Akabeko

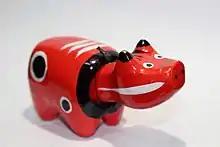
An Akabeko toy

The toy is made out of two pieces of papier-mâché-covered wood, shaped and painted to look like a red cow or ox. One piece represents the cow's head and neck and the other its body. The head and neck hangs from a string and fits into the hollow body. When the toy is moved, the head thus bobs up and down and side to side. The earliest akabeko toys were created in the late 16th or early 17th century.